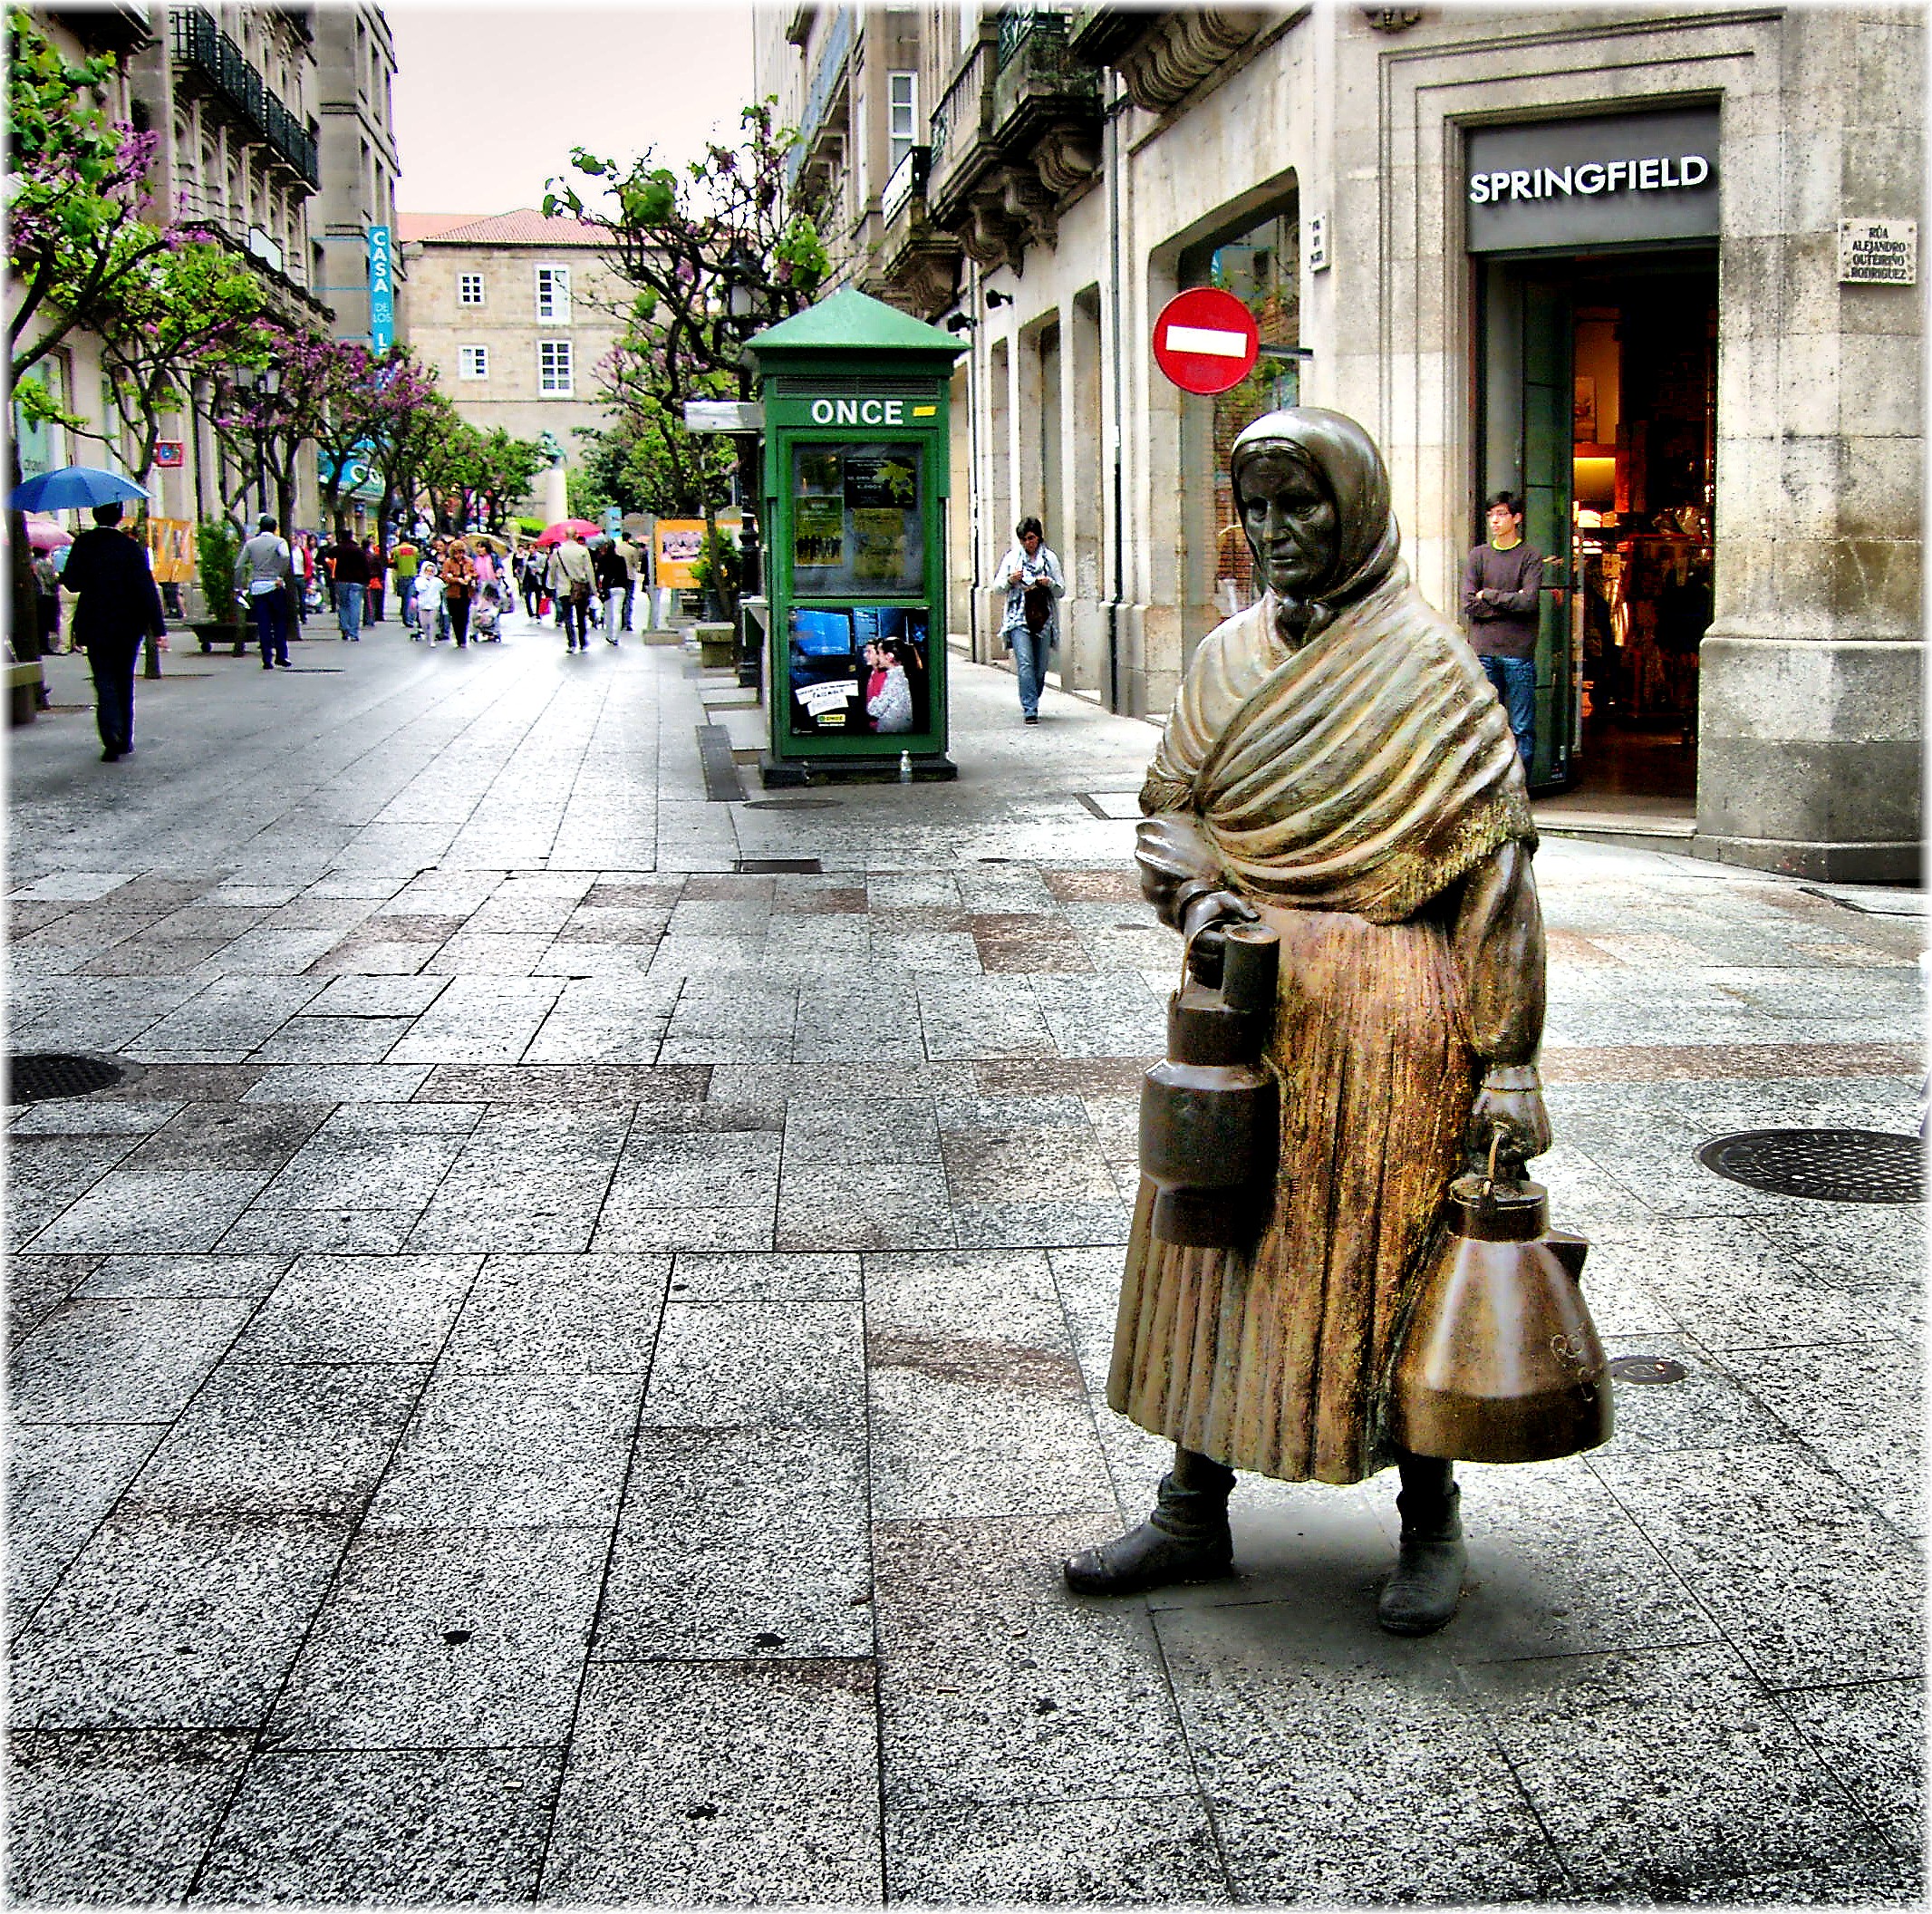
pedestrian, road, street, sidewalk, alley, city, travel, statue, art, temple, infrastructure, snapshot, human settlement, nonbuilding structure